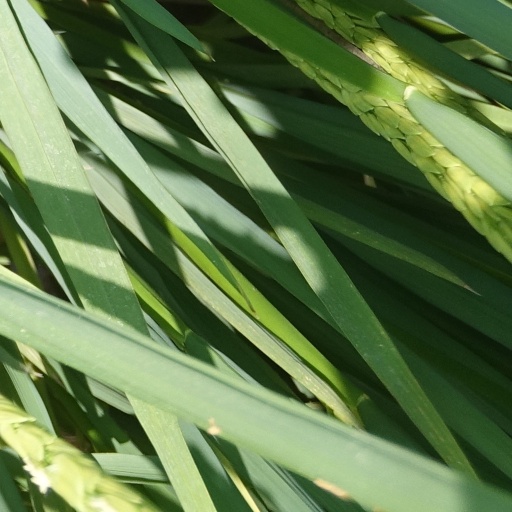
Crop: rice